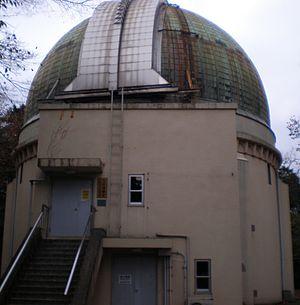
Cette liste présente les musées et les galeries d'art situés à Tokyo.